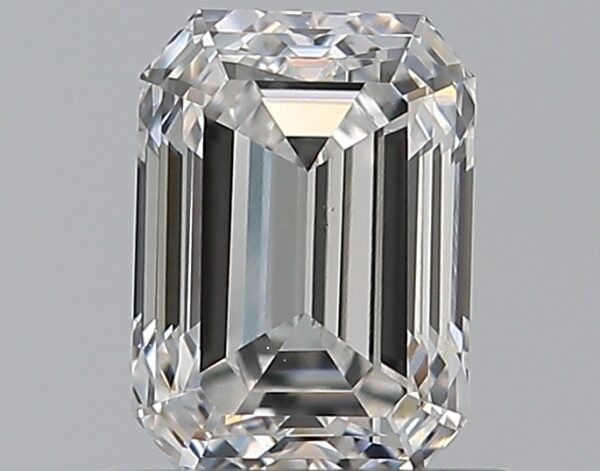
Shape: emerald
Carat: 0.71
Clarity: VS1
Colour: F
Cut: EX
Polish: EX
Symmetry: VG
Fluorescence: F
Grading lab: GIA
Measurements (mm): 5.79 x 4.17 x 3.01